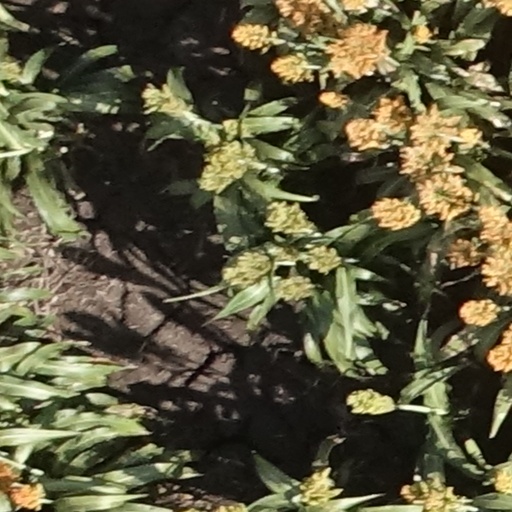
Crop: sorghum